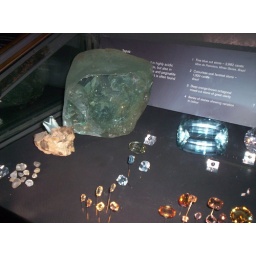
big rock in the back was absolutely crystal clear, it was like glass